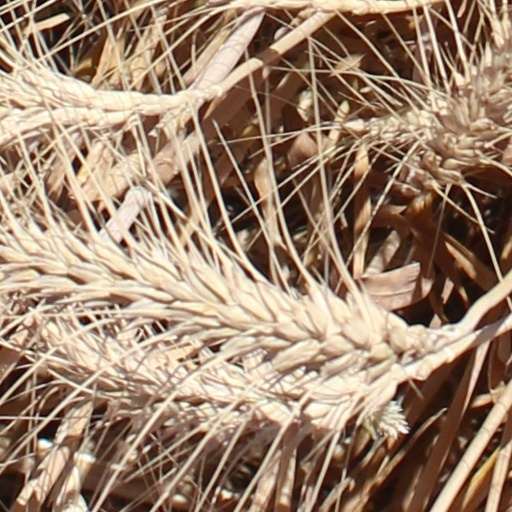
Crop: wheat